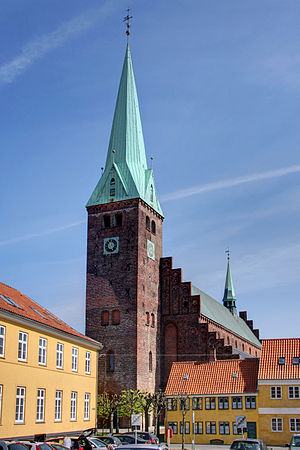
Sankt Olai Kirke (Helsingør)
Sankt Olai kirke i Helsingør
Sankt Olai Kirke er Helsingørs domkirke. Den har fået sit navn efter den norske skytshelgen, kong Olav den Hellige